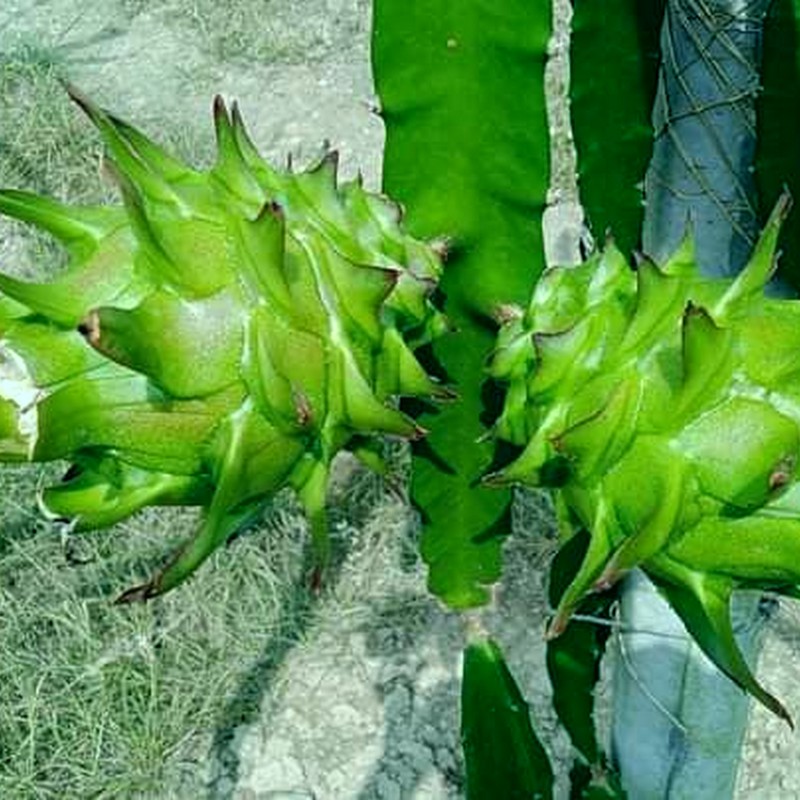
Label: Immature Dragon Fruit